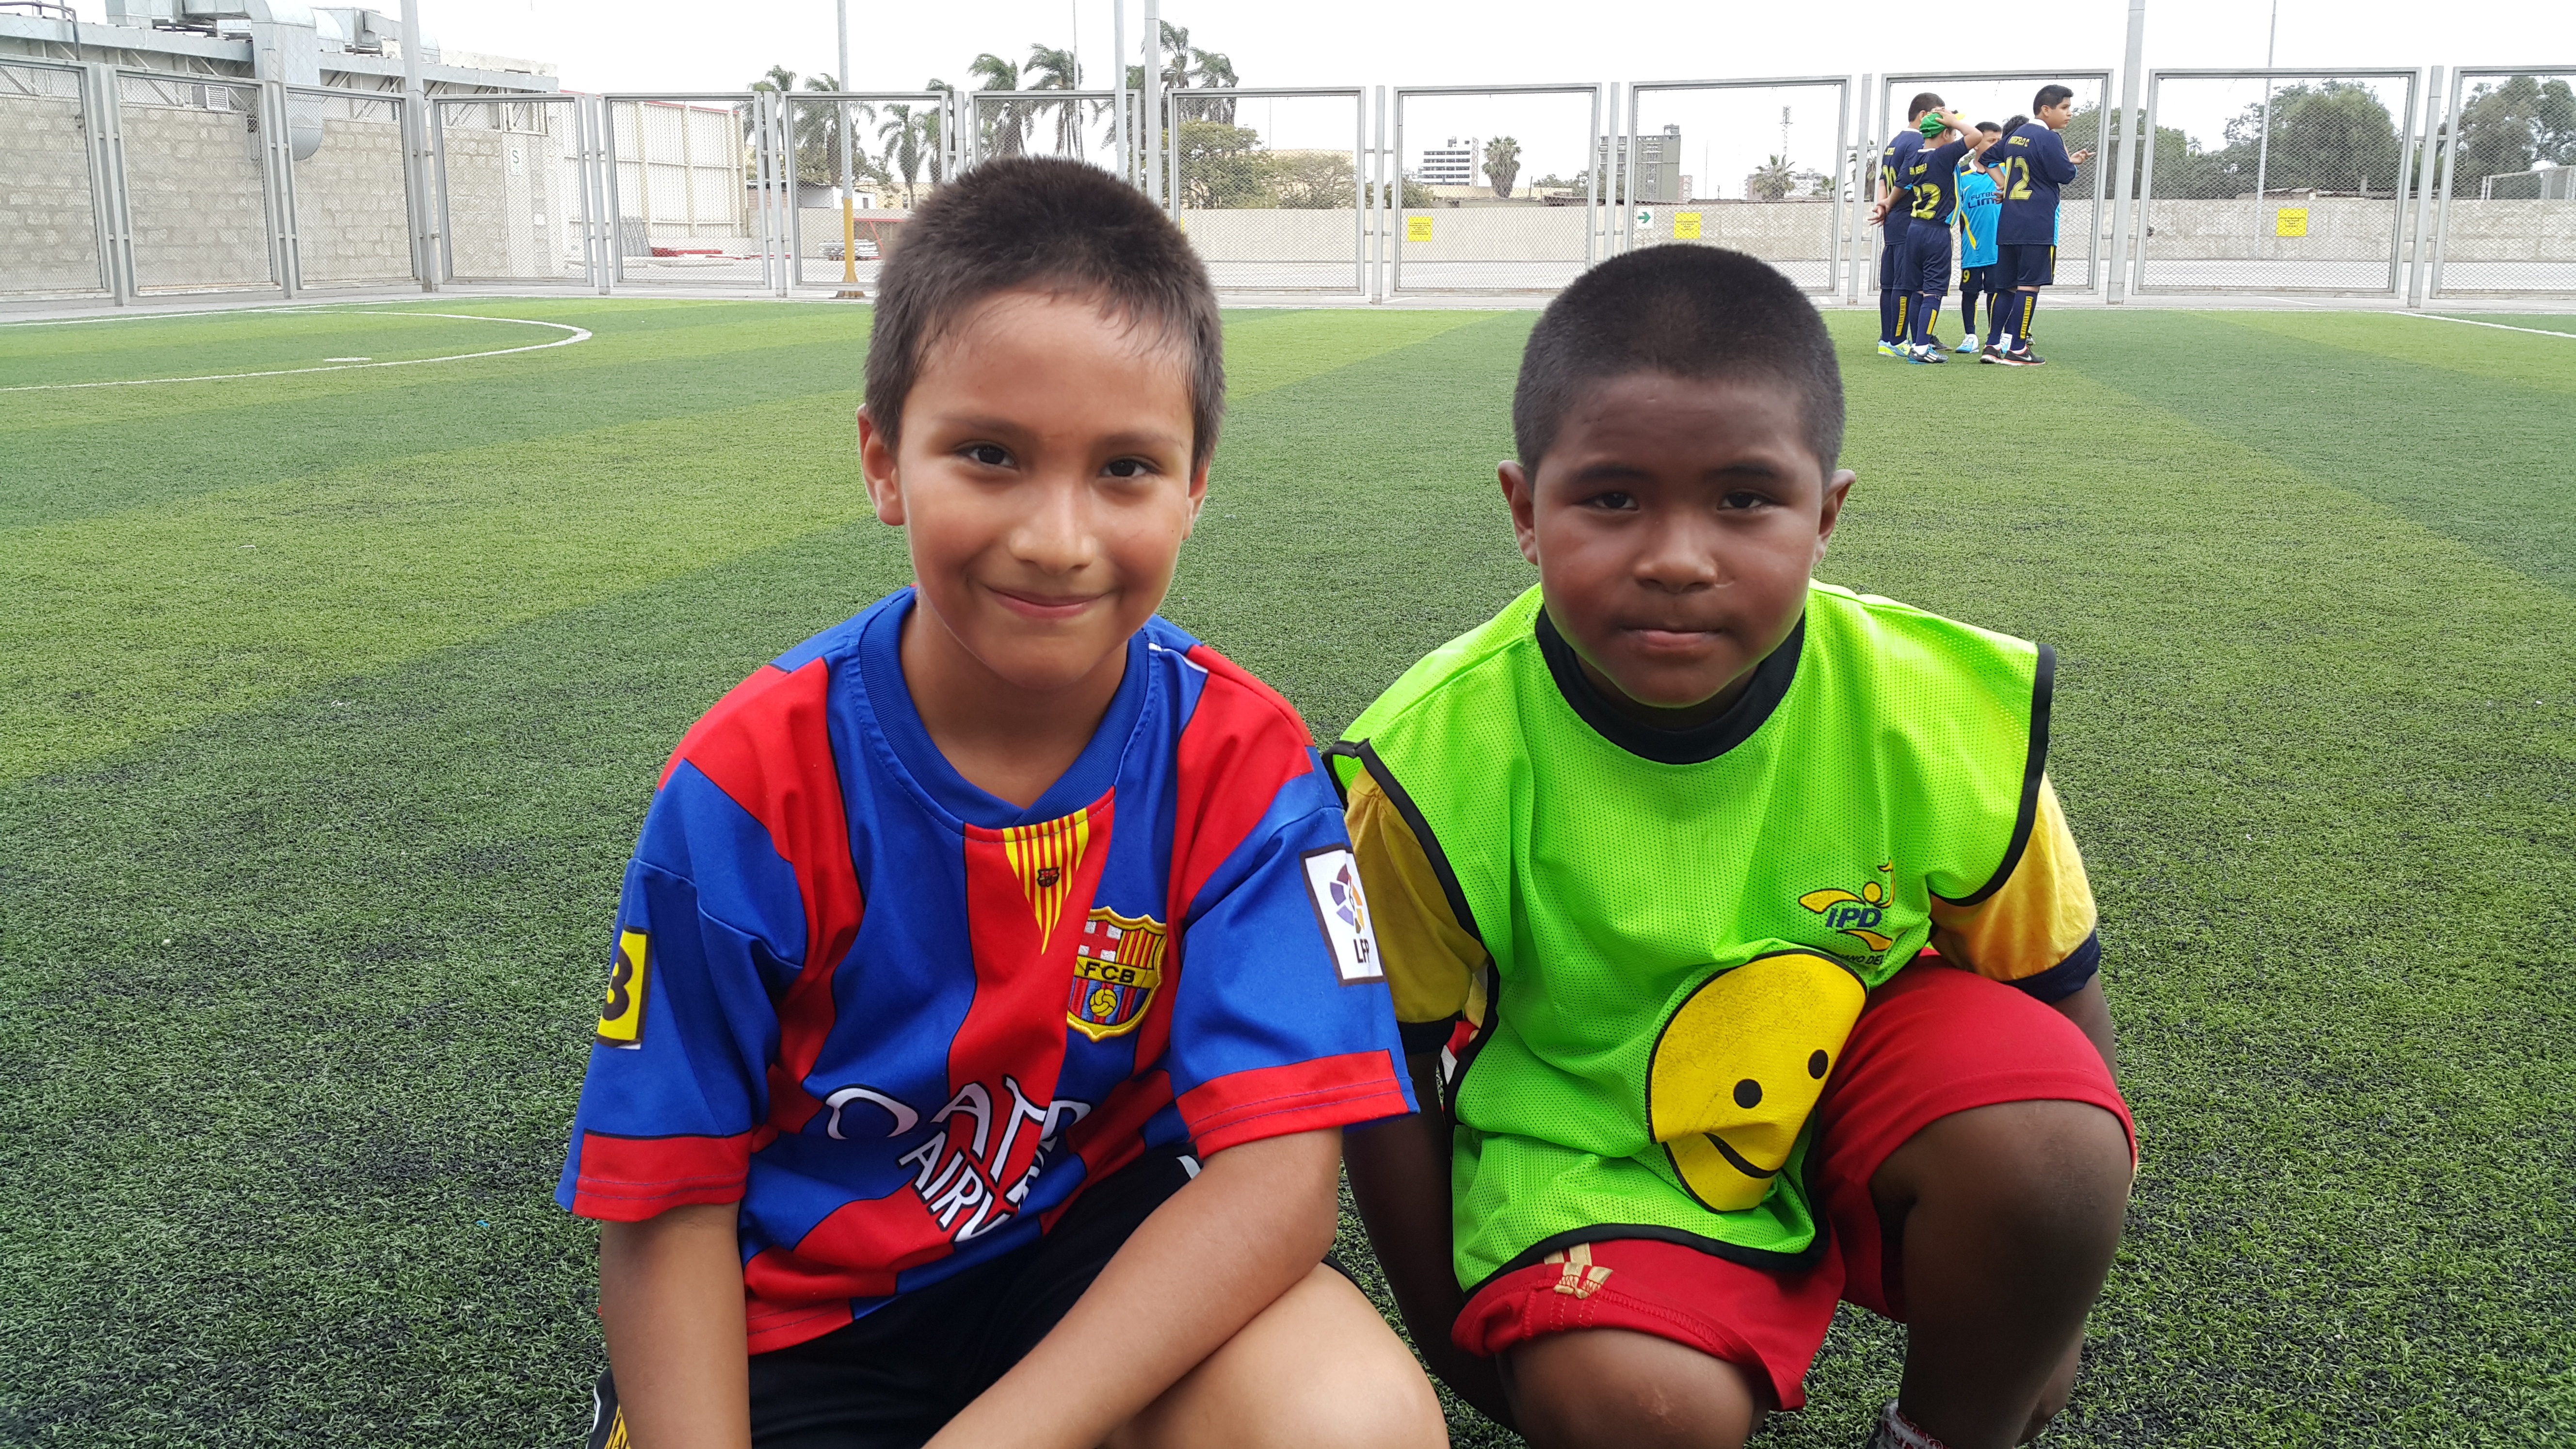
portrait, youth, soccer, child, football, barcelona, stadium, player, team, sports, tournament, football player, competition event